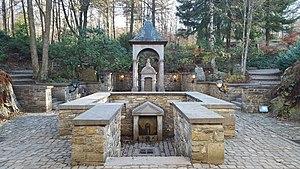
Source de la Géronstère, Spa, Belgique